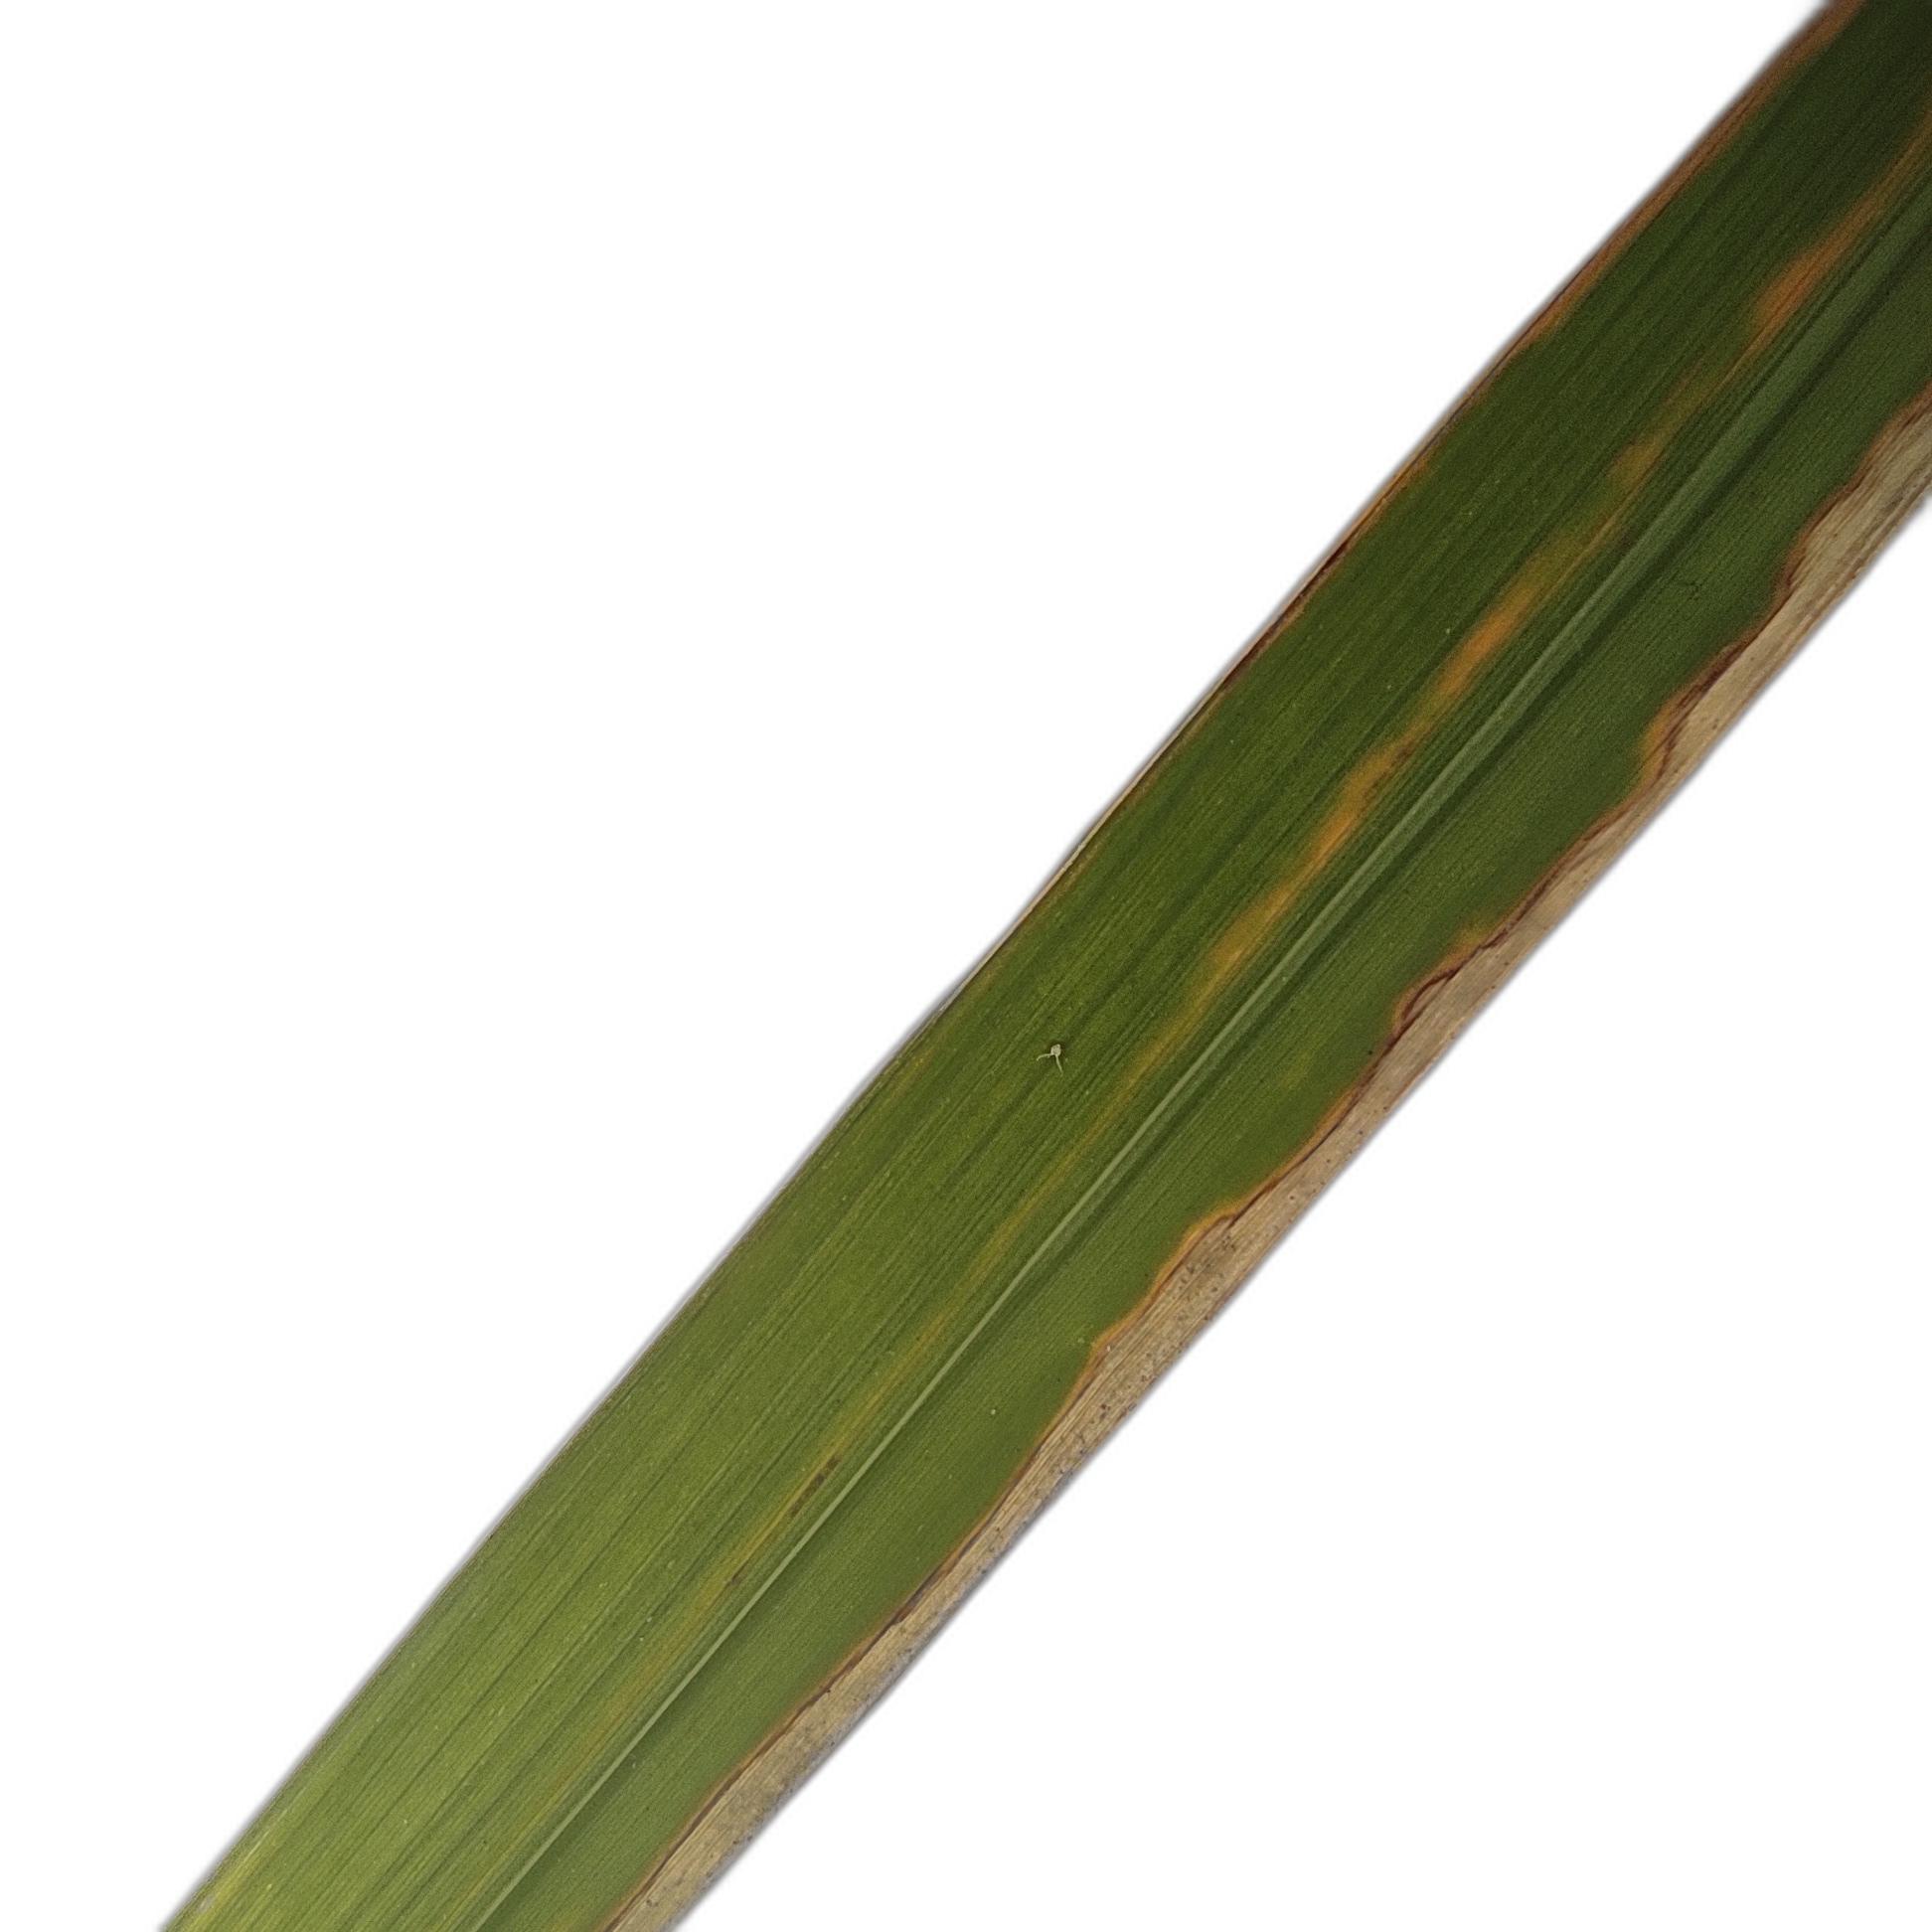
Label: Leaf Scald